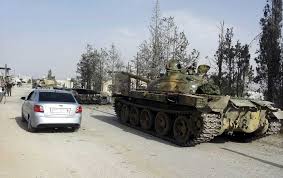
Label: Tank